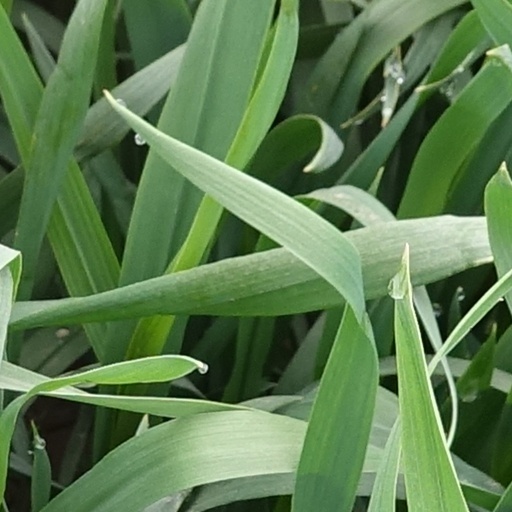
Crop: wheat